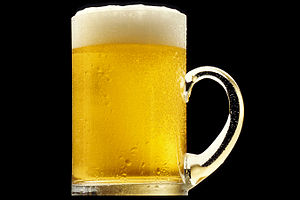
Ved Frokosten / Analyse / Temaer / Smørrebrød, øl og snaps
"""...det ravgule øl fra fad. Det er isafkølet, og det fråder af kulsyre""."
Ved Frokosten er et prosadigt af Johannes V. Jensen og et klassisk digt i dansk litteratur.